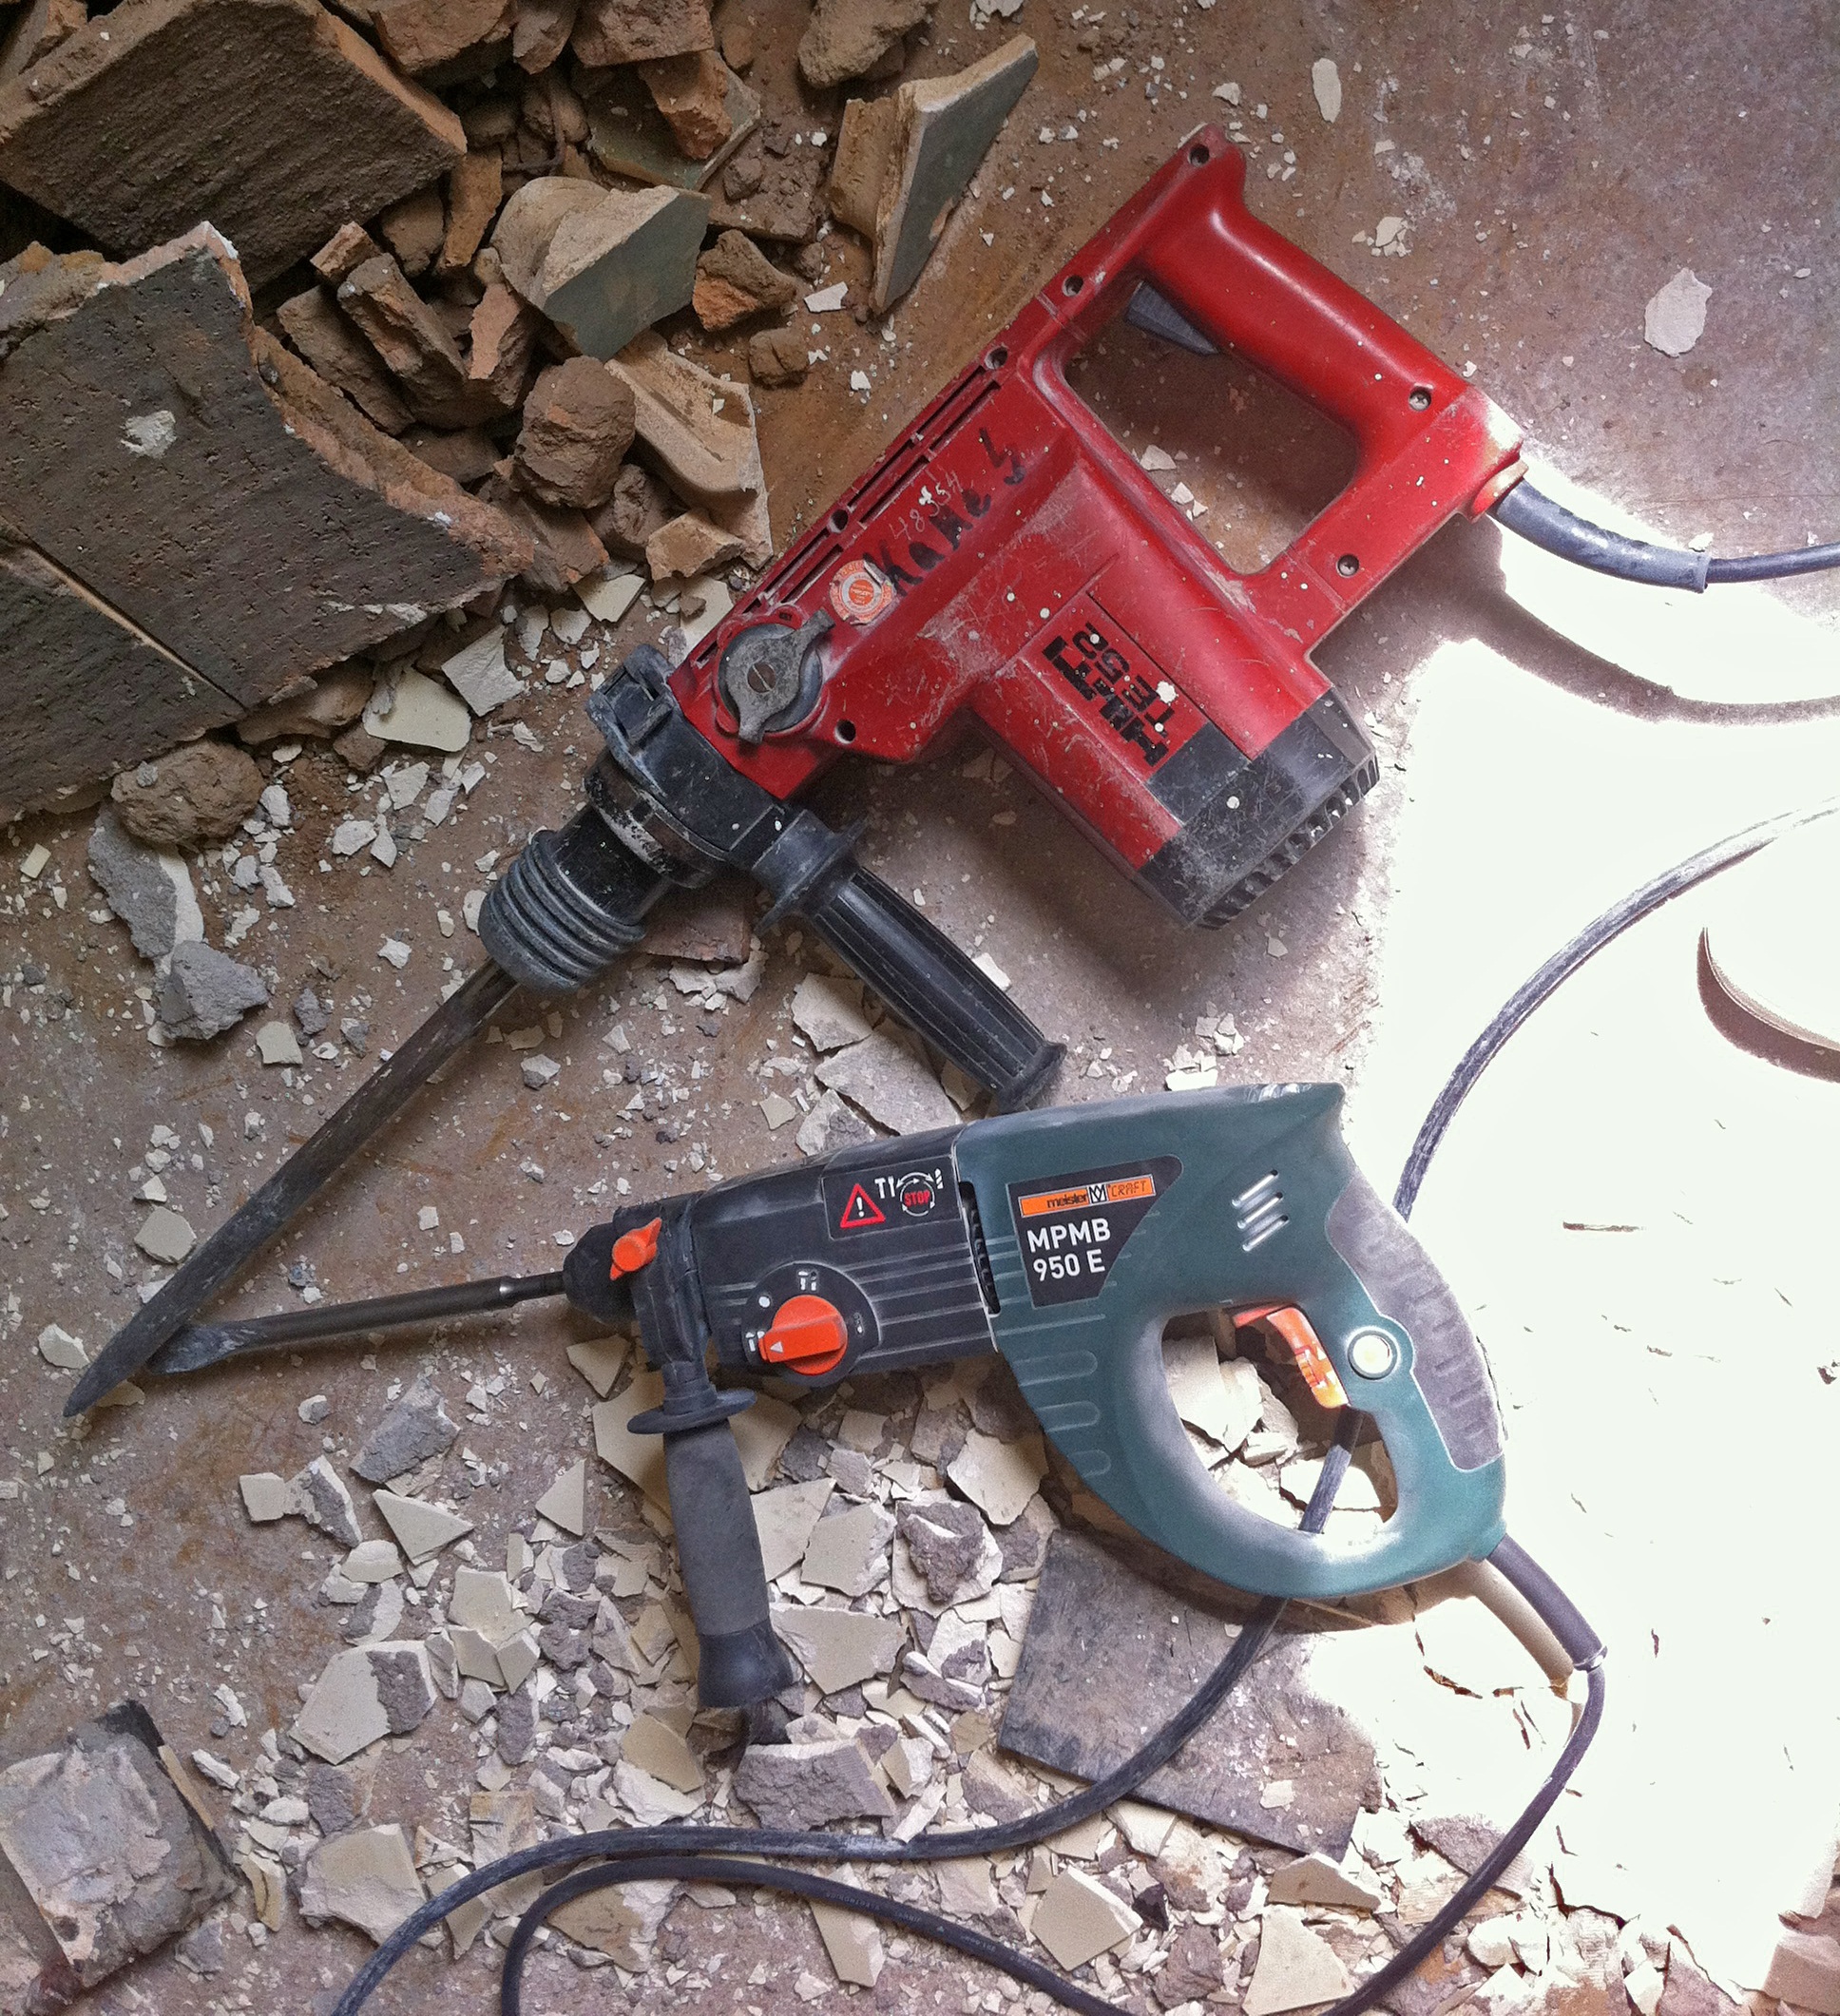
work, architecture, atmosphere, tool, construction, hammer, ruin, together, crash, tools, destruction, site, demolition, debris, force, remove, demolished, new beginning, tear off, building rubble, trigger, chisel, bauruine, hammer drill, electric tools